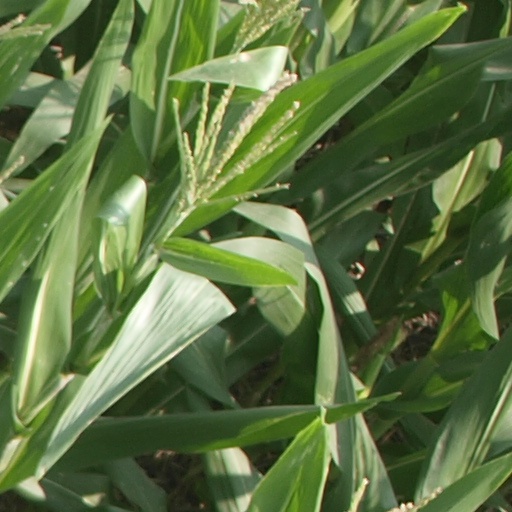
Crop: maize; corn